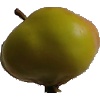
Label: Apple Red Yellow 2